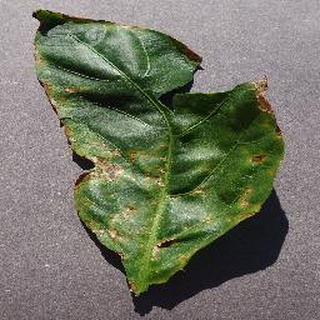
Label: bell_pepper_bacterial_spot